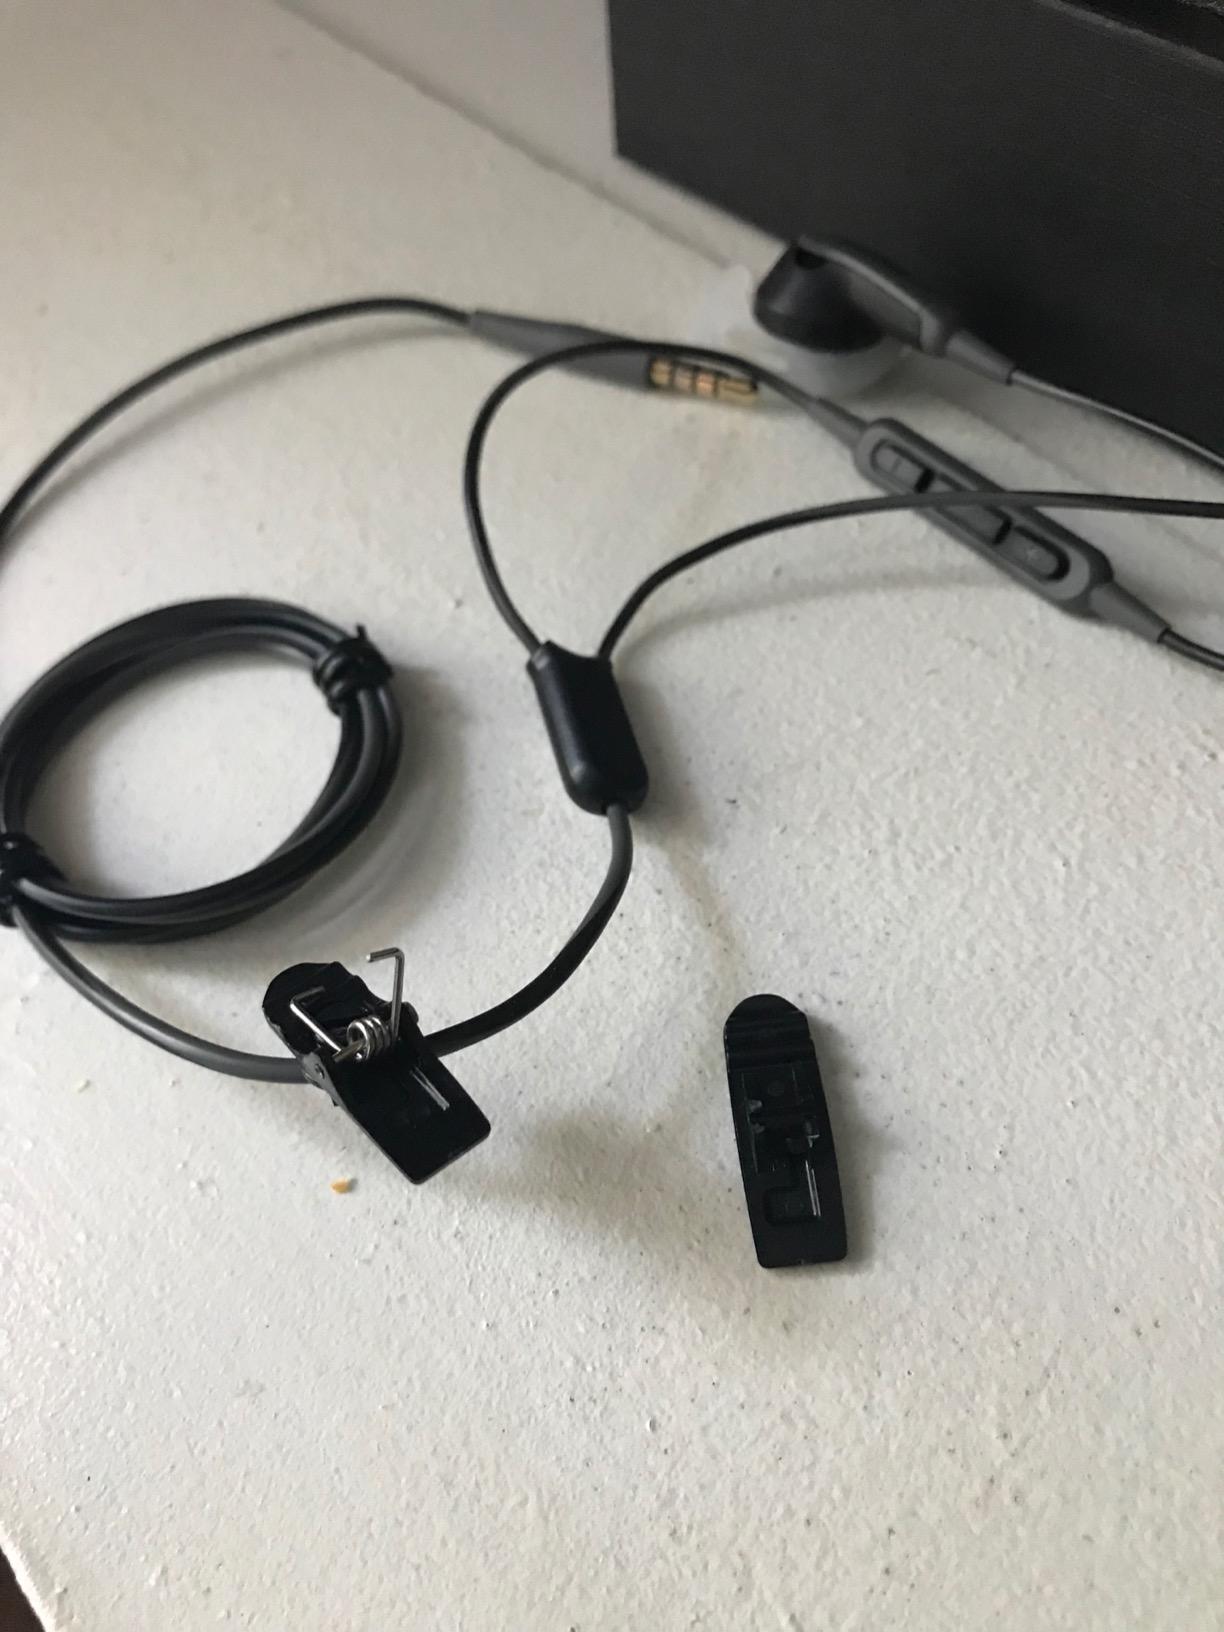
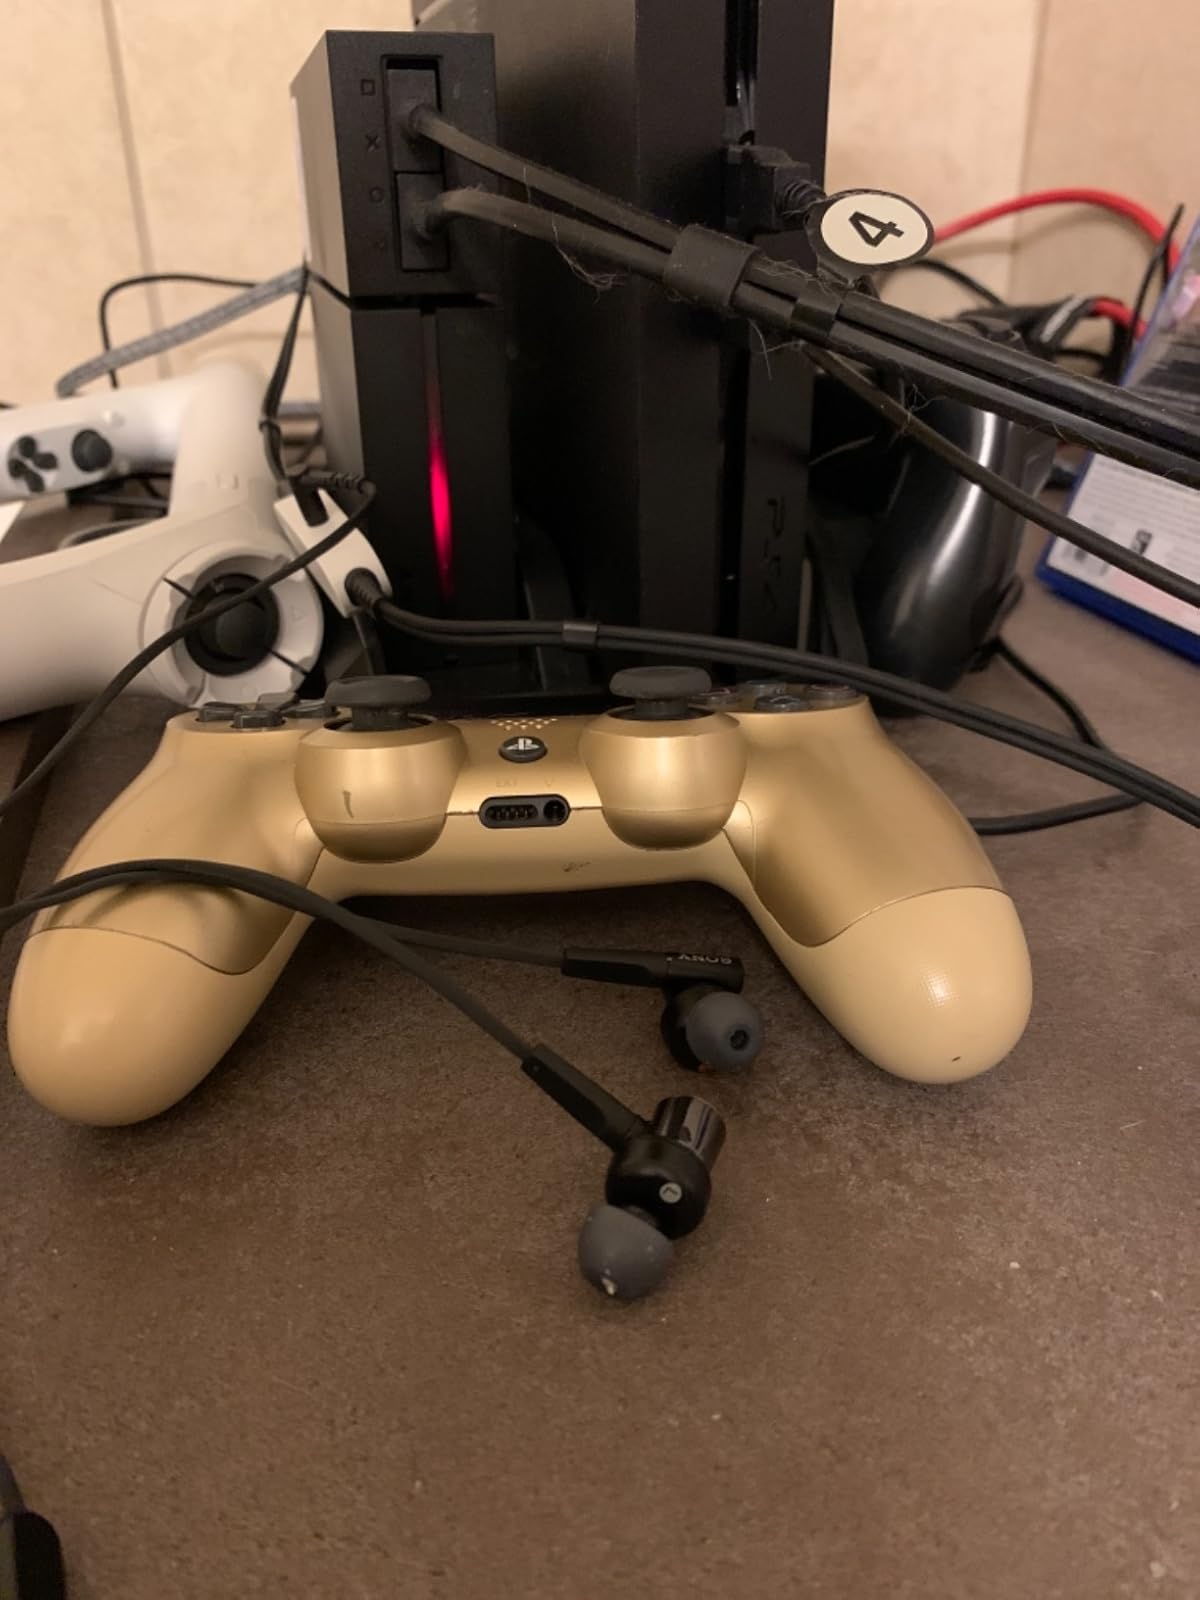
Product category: headphones
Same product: no